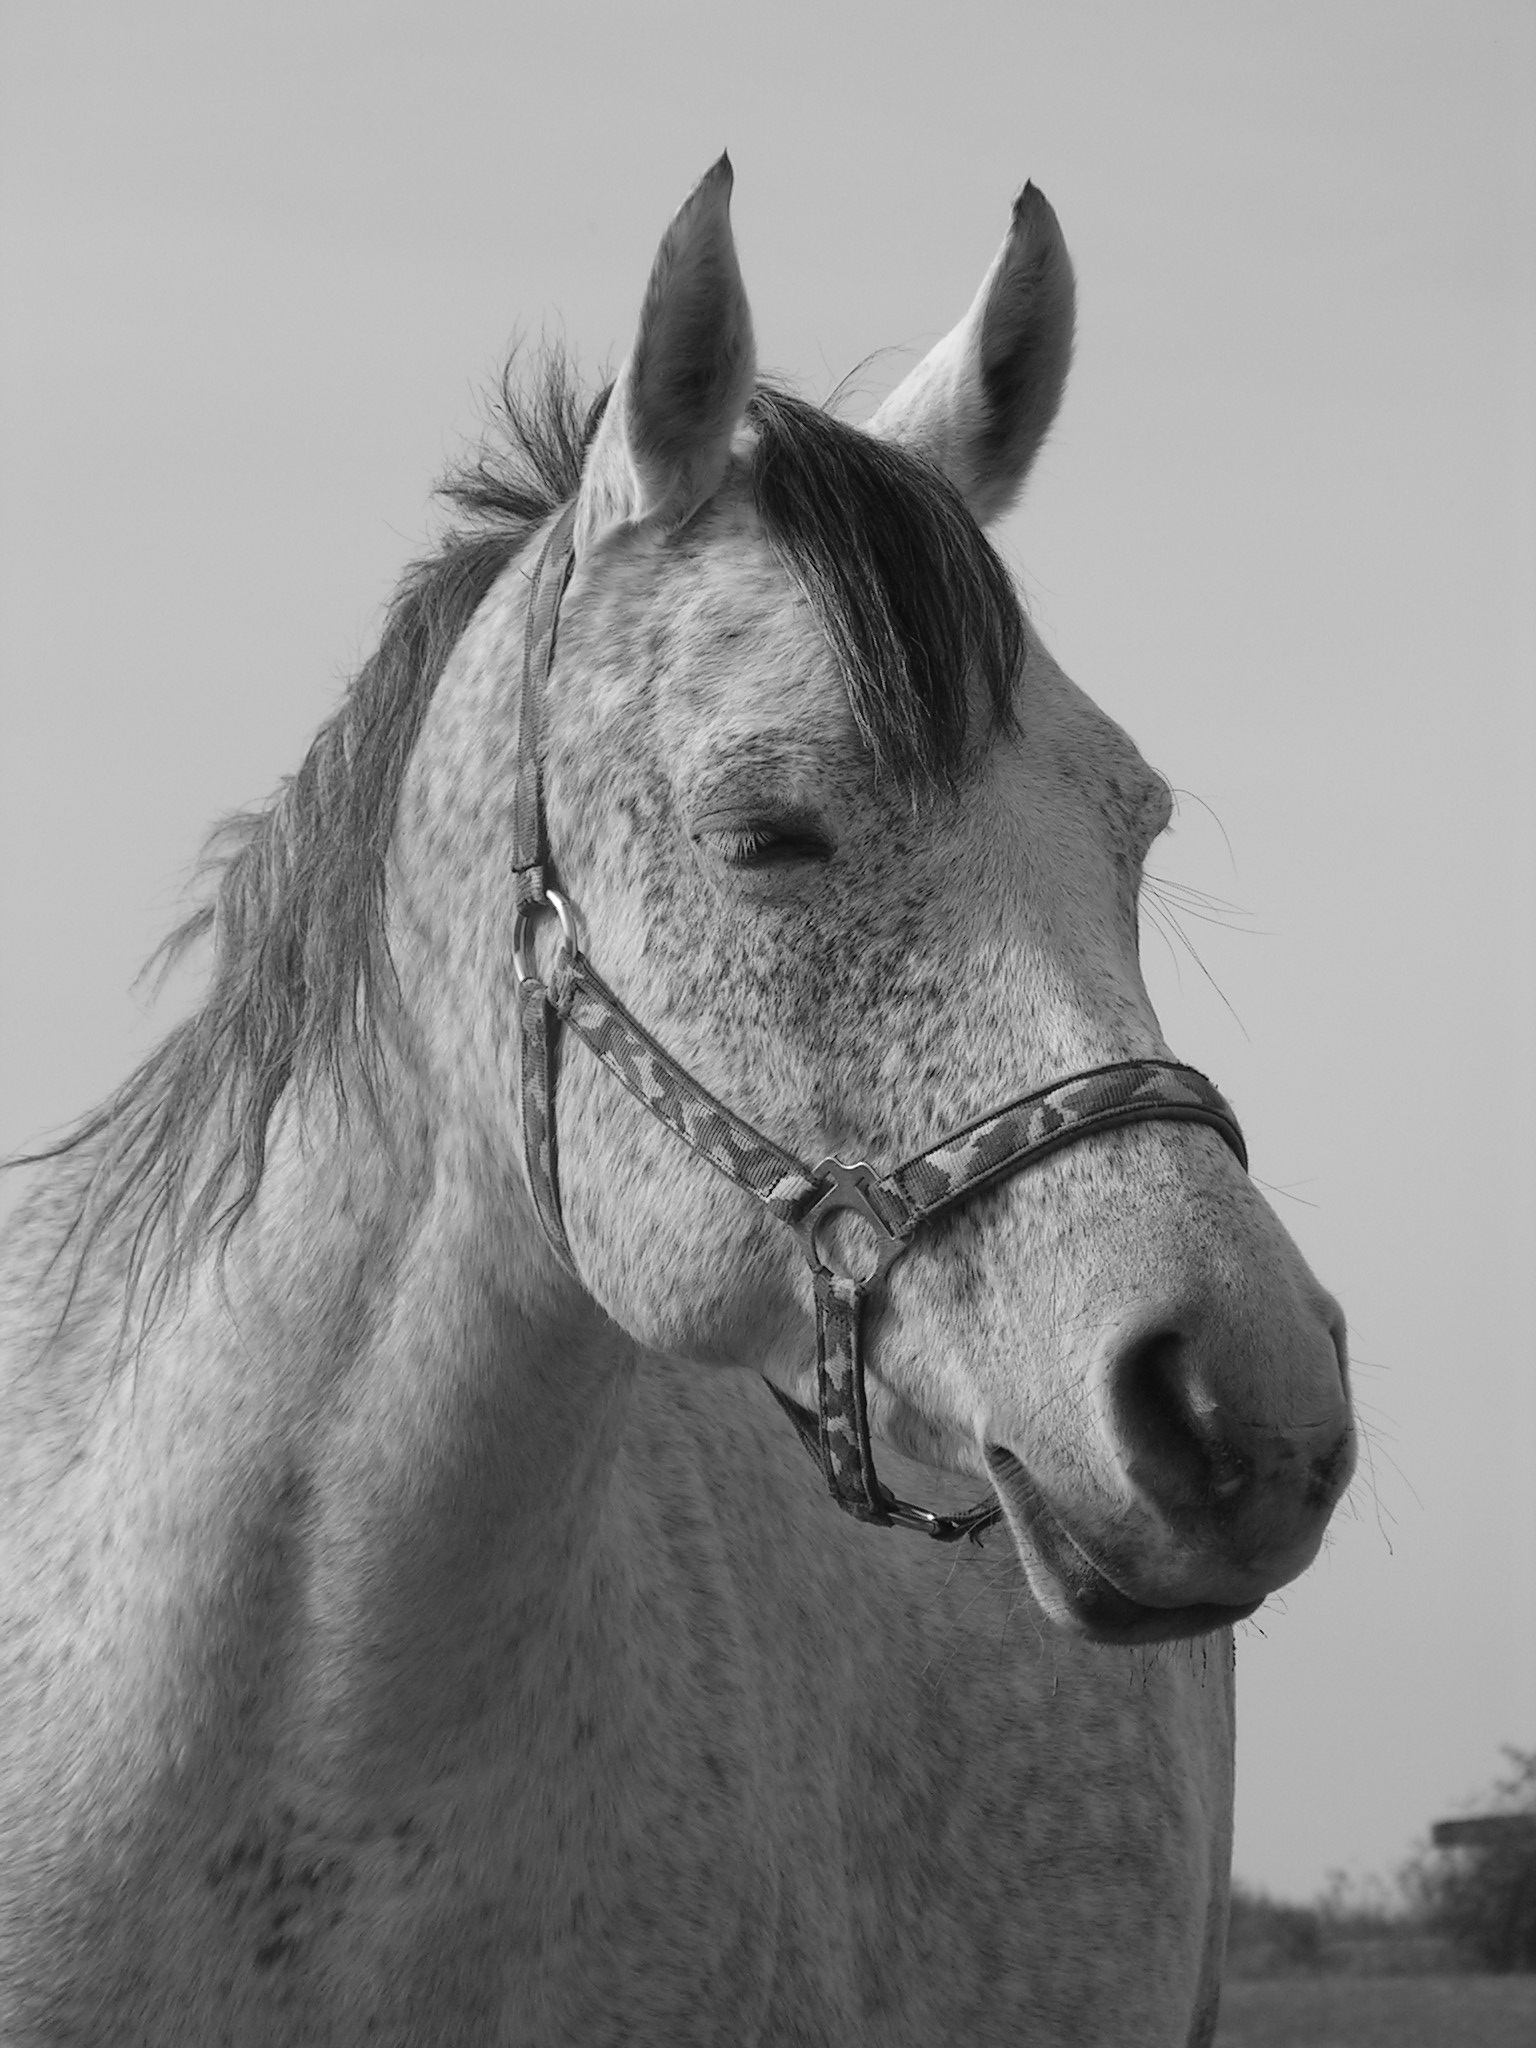
black and white, white, portrait, horse, mammal, stallion, mane, monochrome, close up, bridle, snout, sketch, drawing, head, vertebrate, mare, halter, b w photography, monochrome photography, horse like mammal, mustang horse